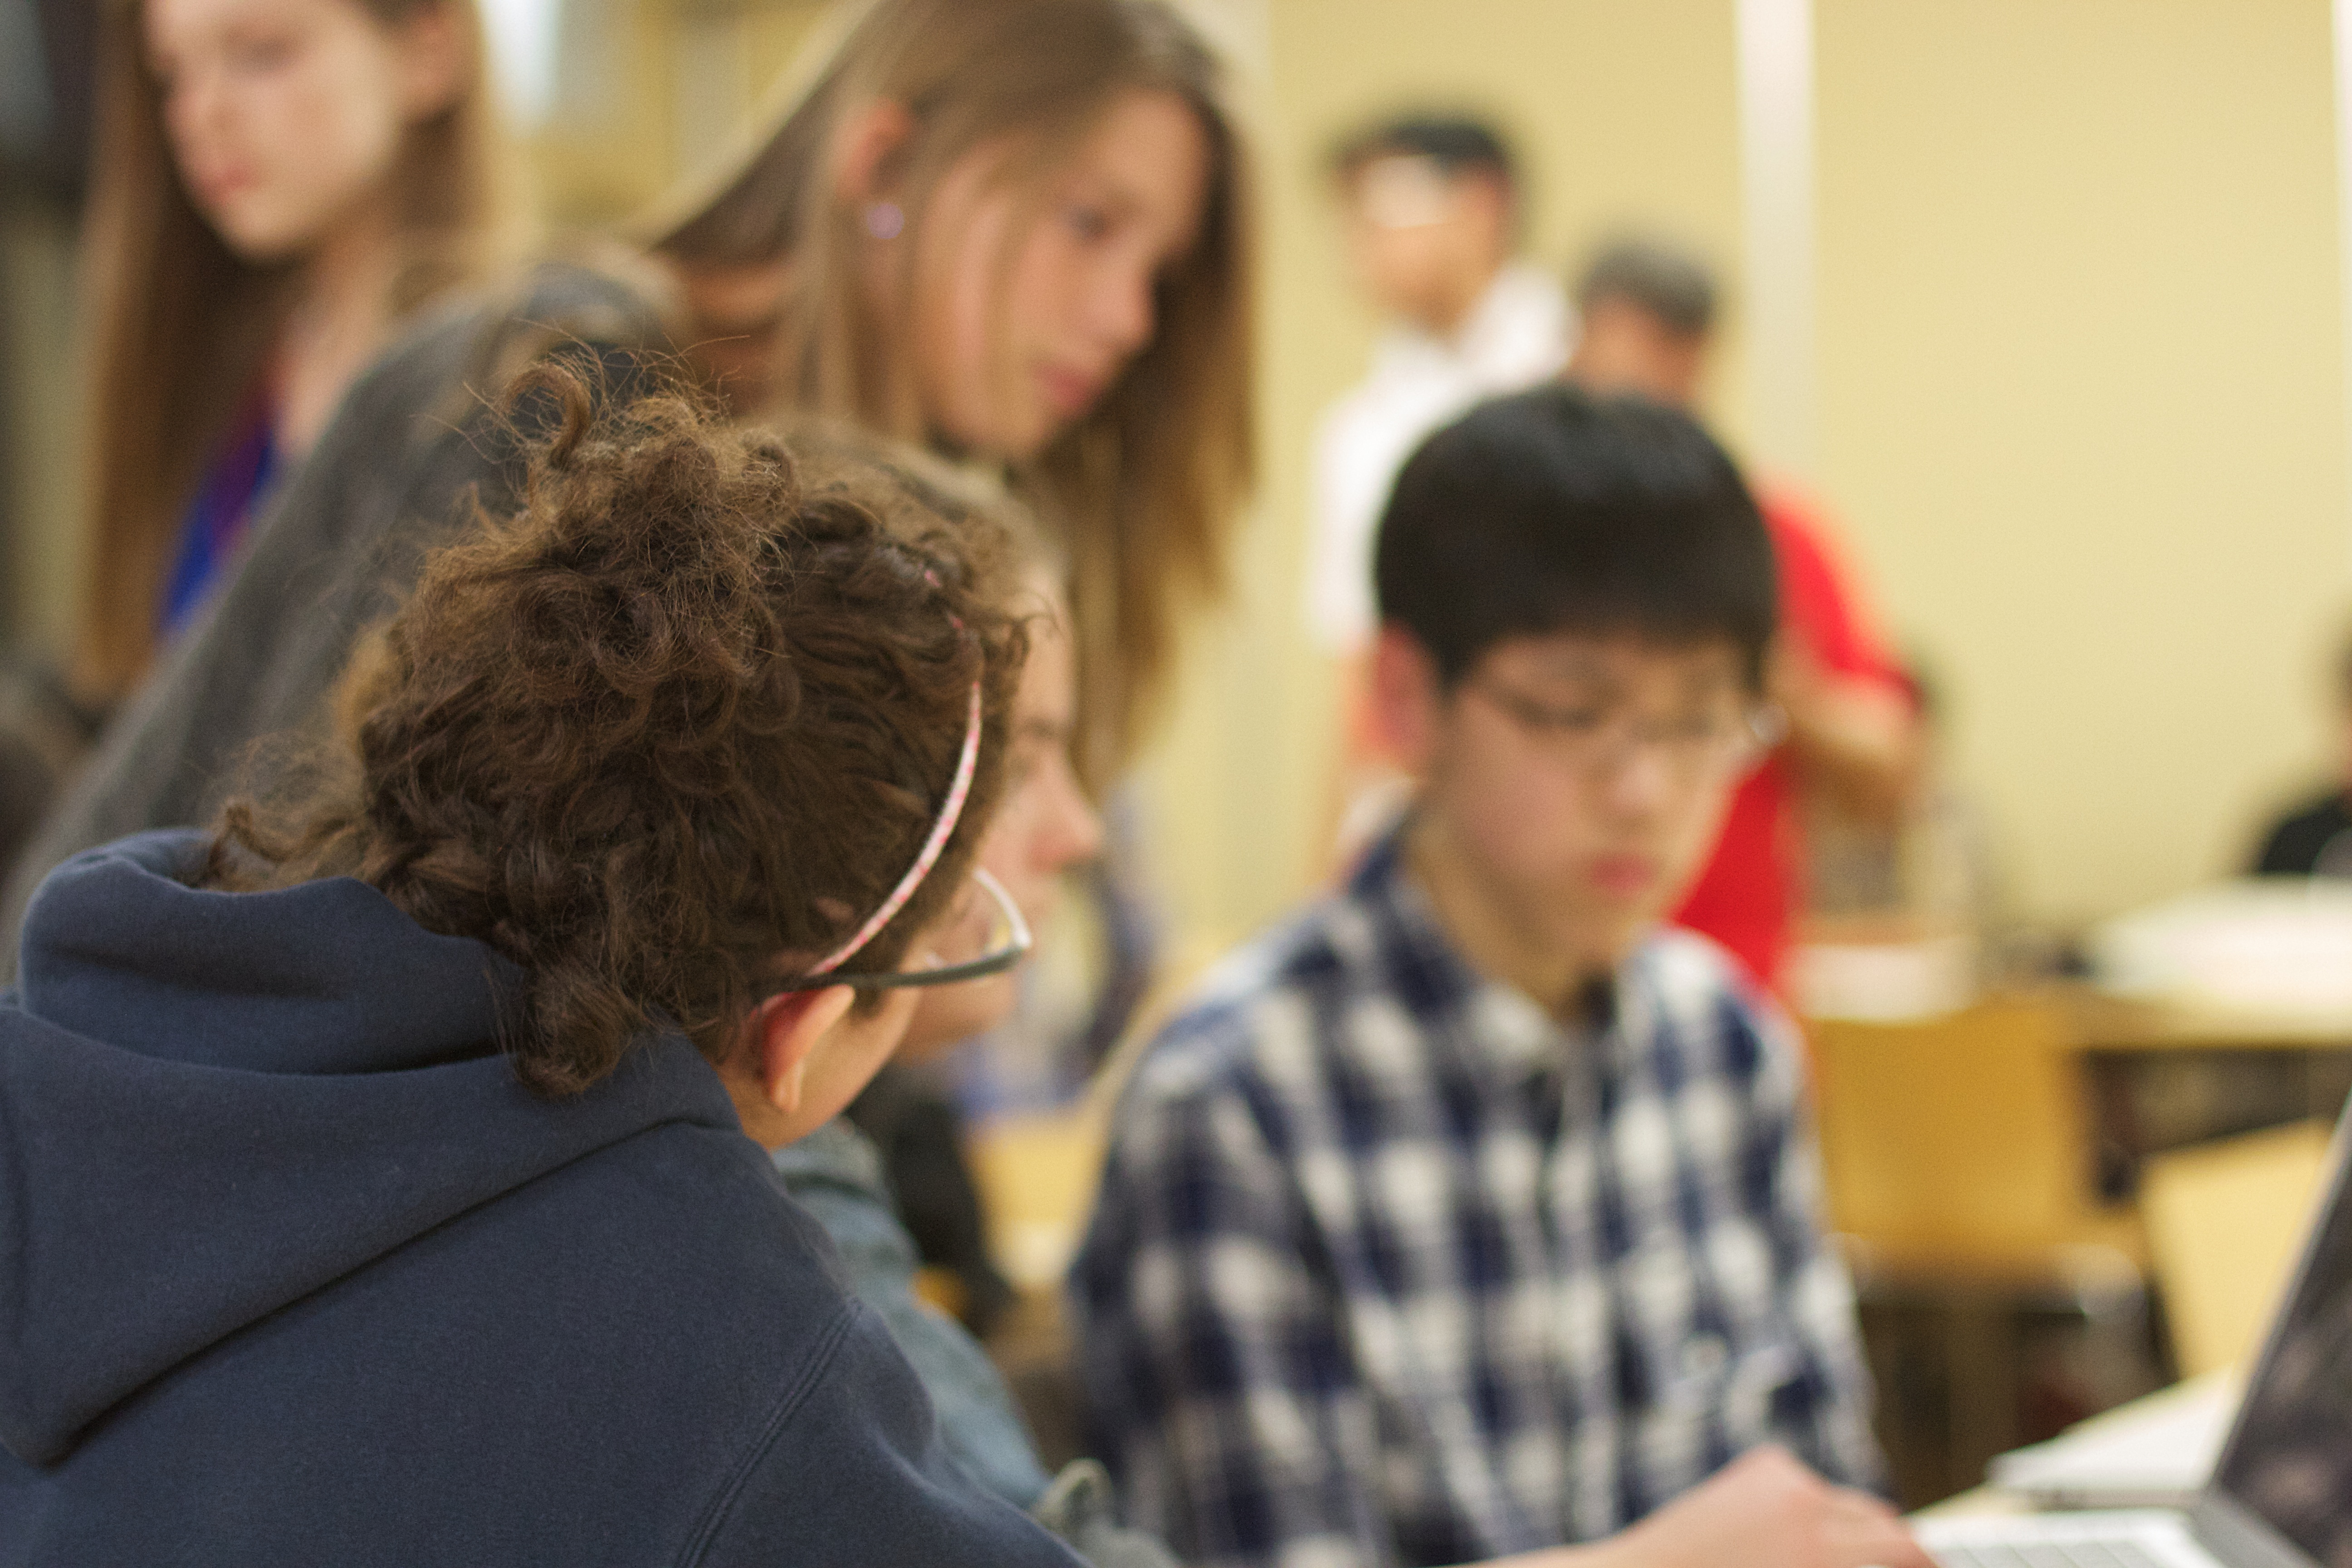
youth, conversation, education, flatclass2013